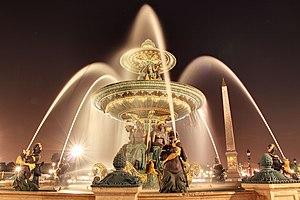
Les fontaines de la Concorde sont deux fontaines implantées sur la place de la Concorde, dans le 8ᵉ arrondissement de Paris. Situées de part et d'autre de l'obélisque de la Concorde, il y a, au sud, la Fontaine des Mers et au nord la Fontaine des Fleuves.
La place de la Concorde, avec 8,64 hectares, est la plus grande place de Paris. Le nom aurait été choisi par le Directoire pour marquer la réconciliation des Français après les excès de la Terreur.